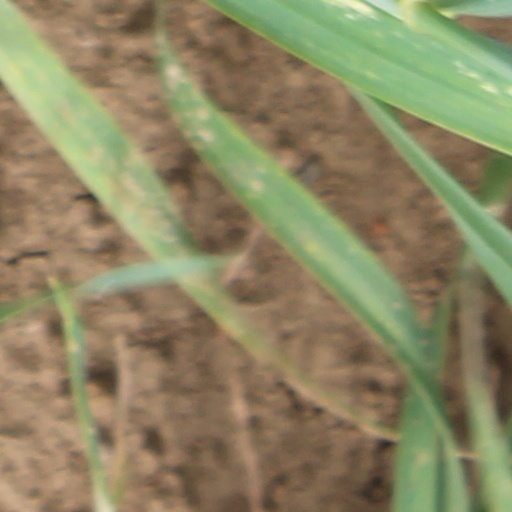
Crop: wheat